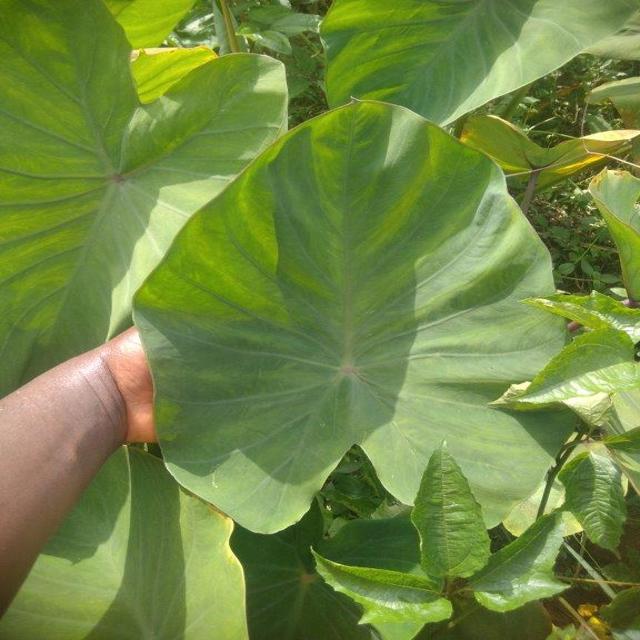
Label: Healthy